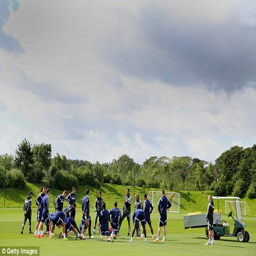
changing rooms at the club 's training ground were also scoured by local police